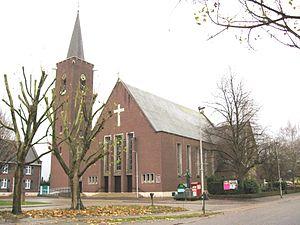
Reckheim ou Reckheim-le-Dépôt, en néerlandais Rekem est une section de la commune belge de Lanaken située en Région flamande dans la province de Limbourg.